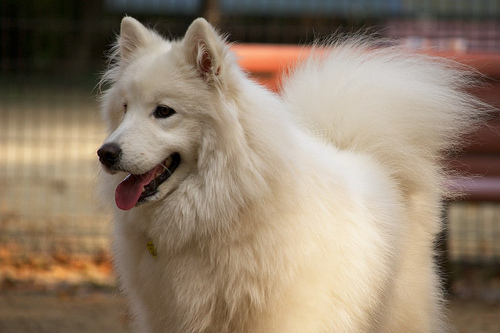
Animal: dog
Breed: samoyed